Thorsten J. Pattberg

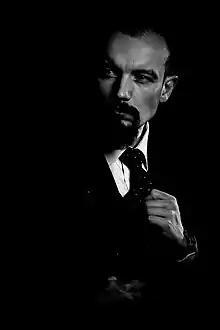
Thorsten J. Pattberg, c. April 2014.

Thorsten J. Pattberg (born 1977 in Hamm) is a German philologist and cultural critic from Peking University. He is the author of the "East-West Dichotomy".